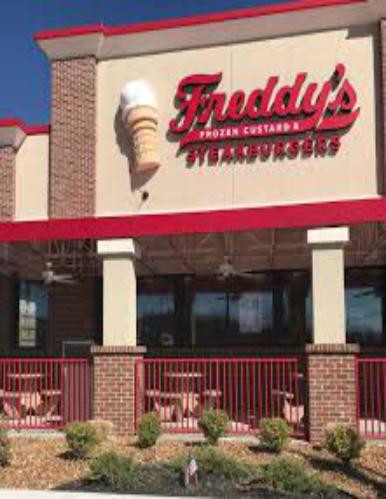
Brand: Freddy's Frozen Custard & Steakburgers
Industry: Food